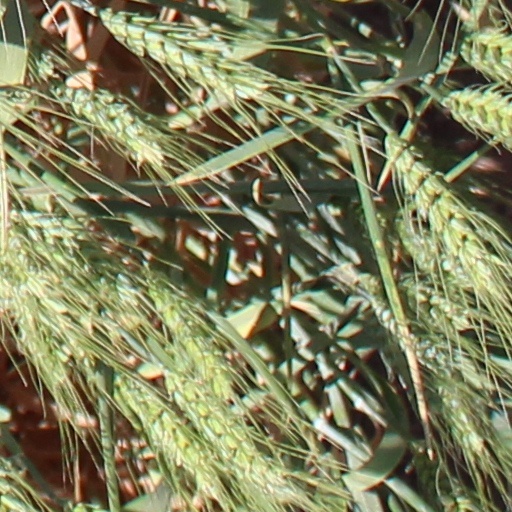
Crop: wheat